Powers Church

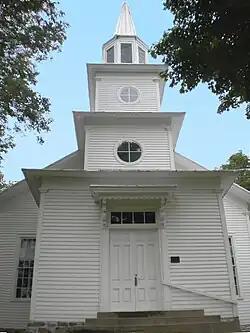
Front of the church

The Powers Church is a historic church in York Township, Steuben County, Indiana, described as a "fine example of early northern Indiana Colonial Revival architecture". In 1983, it was added to the National Register of Historic Places, where it is listed as Free Church, a reference to the Church's non-denominational nature.